Doll Domination – The Mini Collection

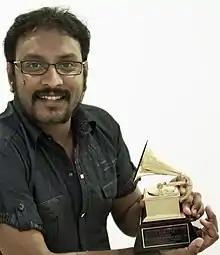
Deepak P.A. won a Grammy for his work on the original "Jai Ho!".

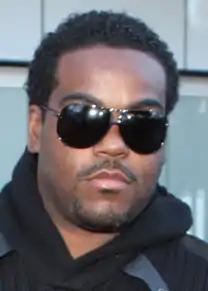
Rodney Jerkins reunited with the group on "Painted Windows", after producing "When I Grow Up".

Adapted from "Doll Domination" album liner notes for individual songs and "Doll Domination – The Mini Collection" album sleeve for overall, business and arts credits.